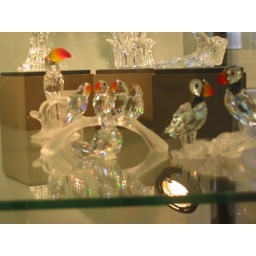
Tropical birds in Swarovski crystal in a shop window on Tenerife in the Canary Islands.